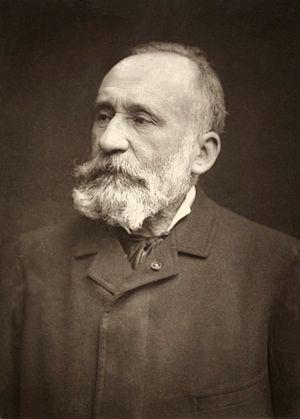
Pierre Puvis de Chavannes (1824 - 1898), peintre français.Reproduction par photoglyptie (Woodburytype), extrait de Album Artistique et Biographique Salon de 1882 - E. Francfort éditeur.
La Société nationale des beaux-arts, surnommée à ses débuts « La Nationale », est une appellation qui désigne deux associations d'artistes français : la première organisa quelques expositions sous le Second Empire, tandis que la seconde, qui lui succéda, organisa un véritable salon annuel à partir de 1890 et qui dure jusqu'à nos jours.
Pierre Cécile Puvis de Chavannes, né à Lyon le 14 décembre 1824 et mort à Paris le 24 octobre 1898, est un peintre français.